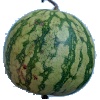
Label: Watermelon 1